Albert Lowerson

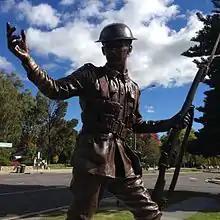
Alby Lowerson VC Memorial statue

Lowerson left for Australia in April 1919 and was discharged from the AIF three months later. Like his father, Lowerson became a farmer and worked a block of land, which he named St. Quentin, near Myrtleford and which he converted to tobacco and dairy. He married in 1930 and had a daughter. After the outbreak of the Second World War, he rejoined the Australian Army but his old war wounds confined him to service on the home front as a sergeant with a number of training battalions. He was serving with 2/8 Training Battalion when he was discharged from service in 1944 but became ill with leukemia the following year. He died on 15 December 1945. Buried in Myrtleford, he was survived by his wife and daughter.